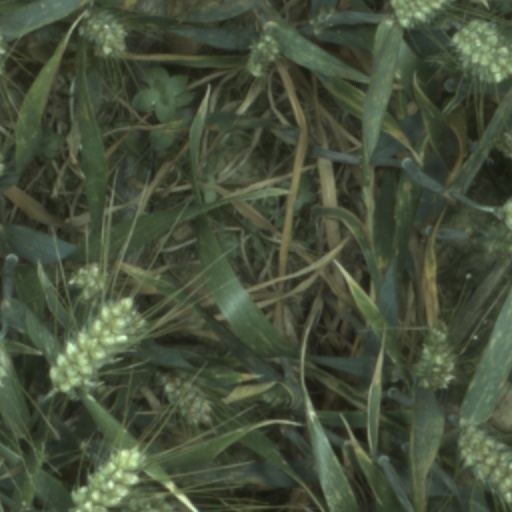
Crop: wheat